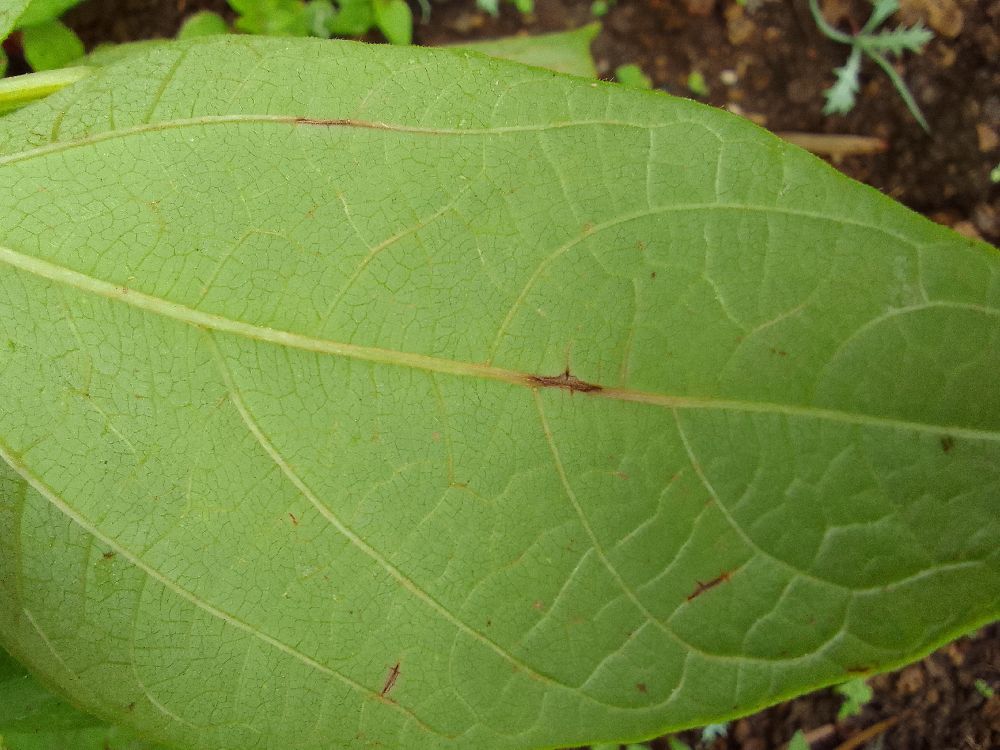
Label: anthracnose